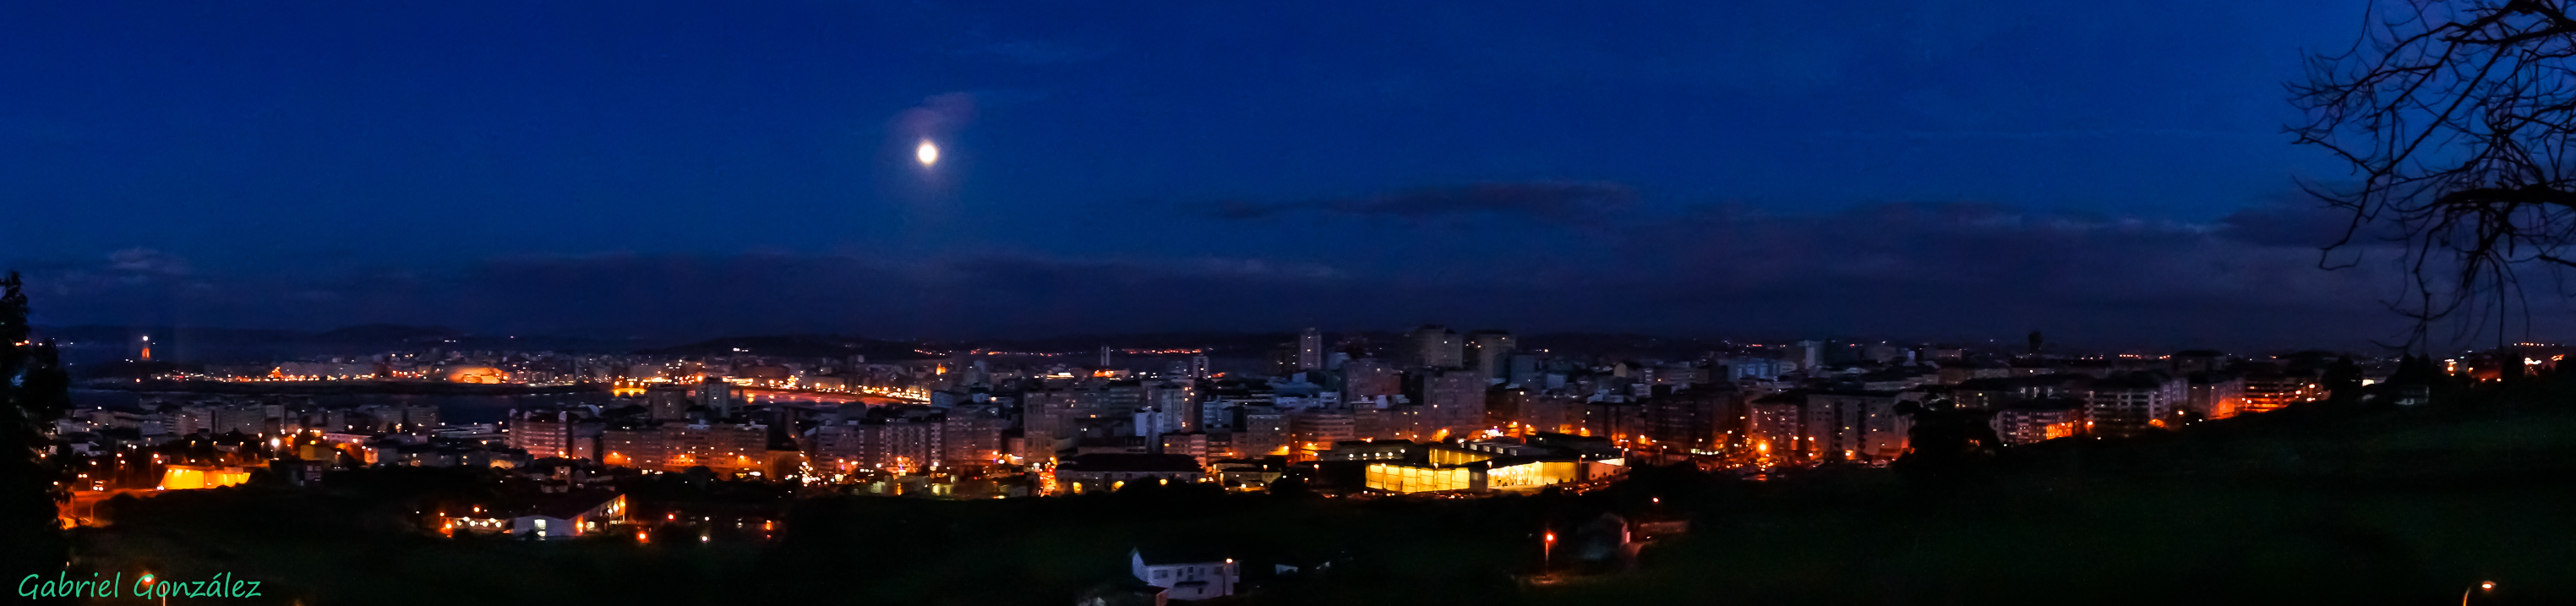
landscape, skyline, night, city, photo, cityscape, panorama, dusk, evening, spain, galicia, paisajes, nocturna, a77, espana, g, ggl1, gaby1, xovesphoto, sonya77, sony16105mm, xelodegalicia, gabrielcoru a, acoru a